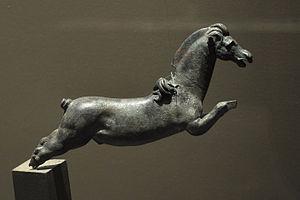
Cheval, époque gallo-romaine. Musée d'Evreux.
L'élevage du cheval en France est une pratique attestée depuis l'époque celte. Lié au prestige politique, à l'efficacité militaire et à la nécessité d'obtenir des animaux de travail au quotidien, il passe des mains de riches seigneurs et d'abbayes au Moyen Âge à celles des rois français, par le biais des haras nationaux créés sous Louis XIV par Colbert pour contrôler l'élevage privé. Son histoire dépend étroitement des activités humaines et des besoins de chaque époque qui voit émerger ou disparaître des types de chevaux spécifiques en fonction des usages et des besoins. La cavalerie militaire et le transport des personnes ou des matériaux, en particulier, sont les deux motivations principales à cet élevage. Si la réputation des chevaux de travail français, et surtout celle du Percheron, a franchi les frontières, celle des chevaux de selle militaires laisse à désirer. L'organisation de l'élevage et la création des registres de races, ou stud-books, ne date que de la fin du XIXᵉ siècle.
Evreux est une commune française, préfecture du département de l’Eure en Normandie, arrosée par l'Iton. Antique siège épiscopal, capitale du comté d'Évreux, pairie et duché-pairie, confié notamment aux ducs de Bouillon, sa proximité avec Paris en a toujours fait un site stratégique. La ville donna son nom à une branche capétienne ayant régné en Navarre espagnole : les Évreux-Navarre.